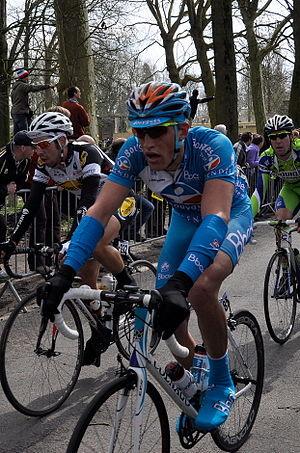
Damien Gaudin, né le 20 août 1986 à Beaupréau, est un coureur cycliste français, membre de l'équipe Total Direct Énergie. Son palmarès comprend notamment plusieurs titres de champion de France de cyclisme sur piste et une participation aux Jeux olympiques de Pékin en 2008 où il se classe cinquième de la poursuite par équipes.